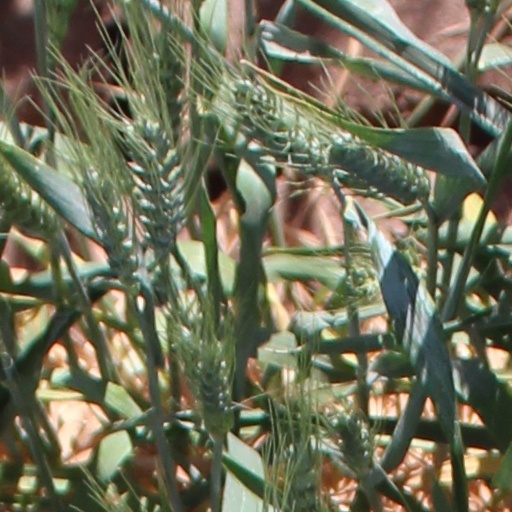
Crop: wheat